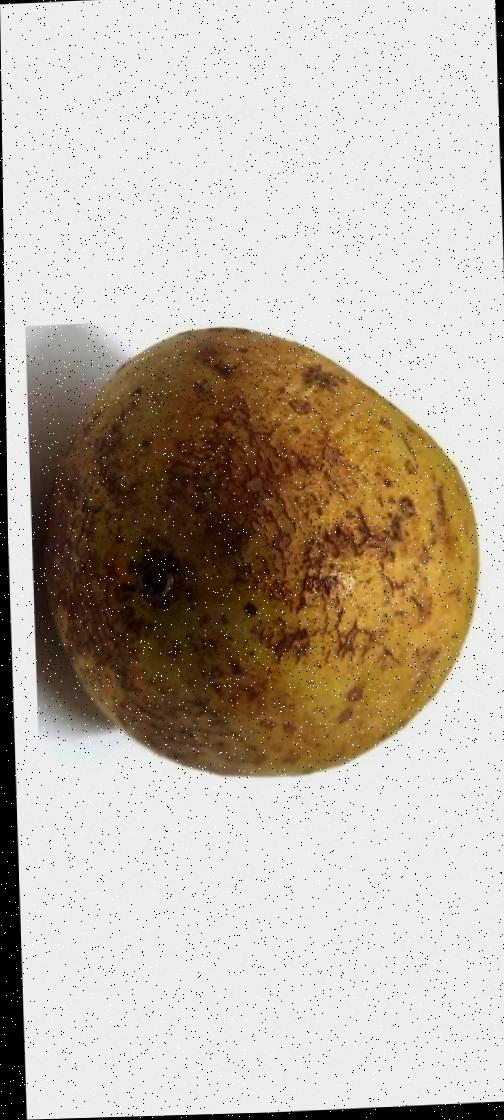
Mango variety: Gourmoti